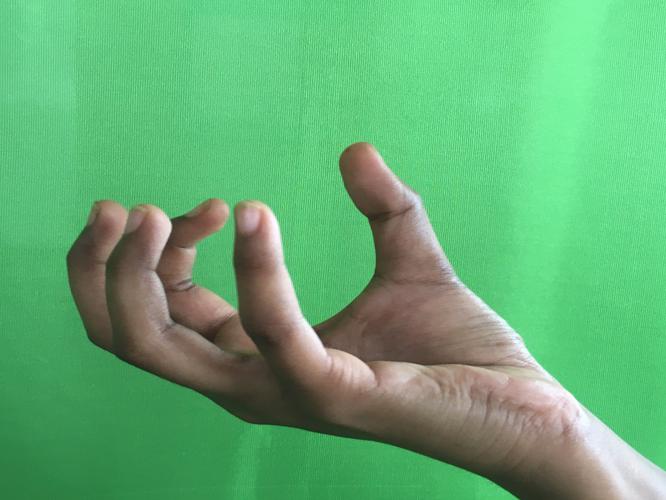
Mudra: Padmakosha
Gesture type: single_hand